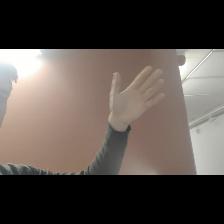
Label: Human